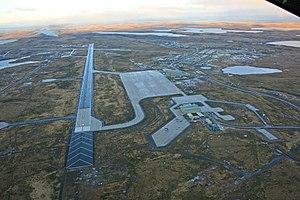
Les îles Malouines ou îles Falkland sont un archipel de l'Atlantique Sud situé à 399 km au nord-est de l'extrémité orientale de la Terre de Feu et à 1 216 km de l'extrémité nord de la péninsule Antarctique. Elles forment un territoire britannique d'outre-mer. Elles sont revendiquées par l'Argentine et ont été l'enjeu d'un affrontement militaire, la guerre des Malouines, entre les deux pays en 1982.
La RAF Mont Plaisant est une base aérienne de l'armée de l'air britannique, située dans le territoire britannique d'outre-mer des Îles Malouines. Elle a pour devise « Defend the right », en référence à la devise de l'archipel : Desire the right. Elle est une composante des Forces britanniques des îles de l'Atlantique sud. Entre 1 000 et 2 000 militaires occupent la base, située à quarante-huit kilomètres au sud-ouest de Port Stanley, la capitale de l'archipel, sur la Malouine orientale.